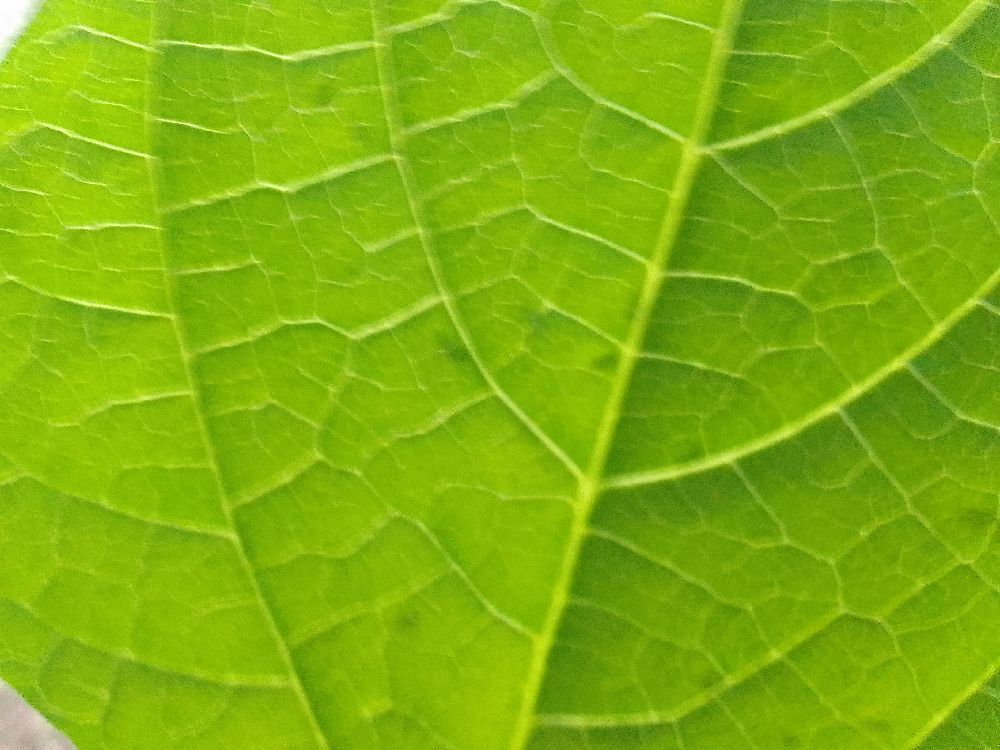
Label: healthy